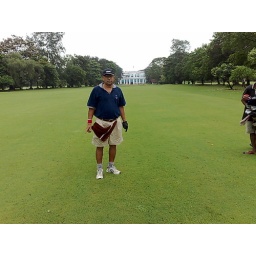
thats me in front of the club building on 9th green of golf course..